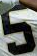
Number: 5